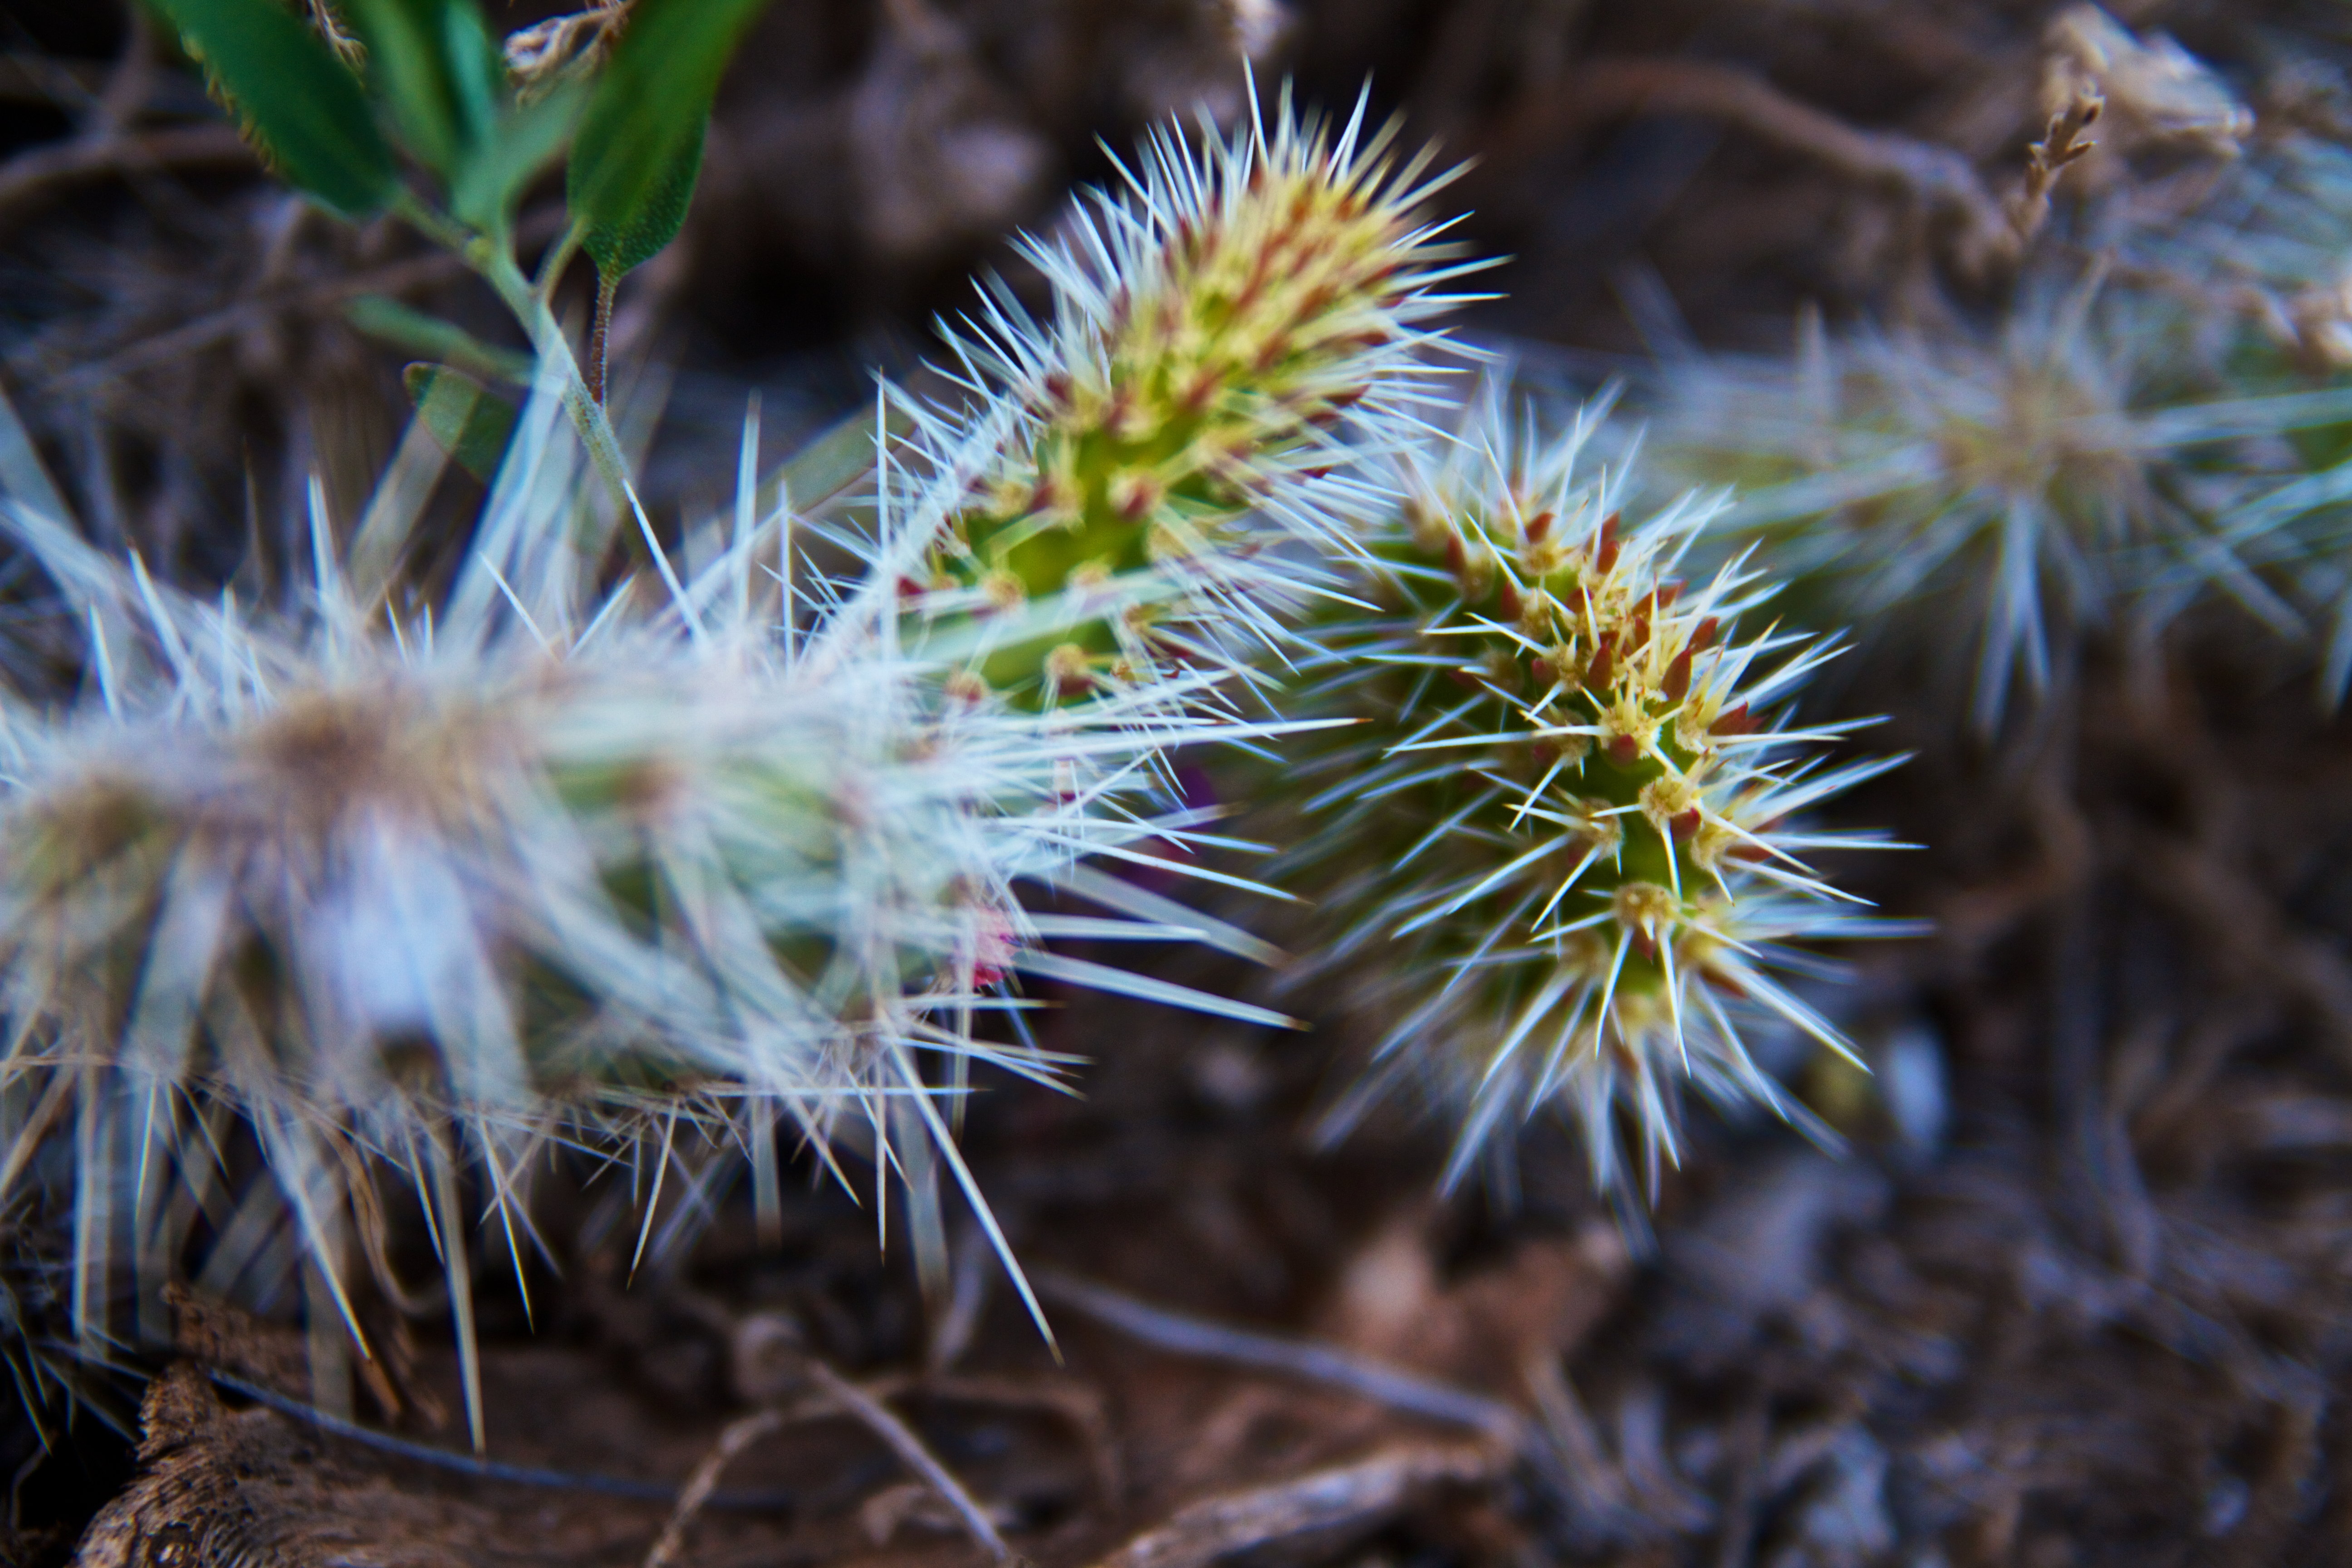
nature, grass, cactus, bokeh, plant, flower, green, macro, natural, canon, botany, cacti, flora, fauna, wildflower, close up, eos, cool, canon7d, 7d, tamron1750, macro photography, flowering plant, june2011, pokey, plantlife, plant stem, land plant, thorns spines and prickles